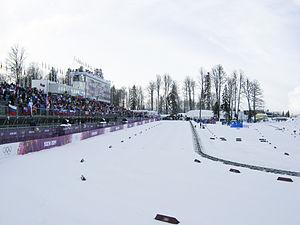
Le Complexe de ski de fond et de biathlon Laura est un complexe de ski de fond et de biathlon situé à 10 km de Krasnaïa Poliana en Russie. Lors des Jeux olympiques et paralympiques de 2014 ce complexe accueille les épreuves de biathlon et de ski de fond. Il a une capacité de 7 500 places.